Olive Ayhens

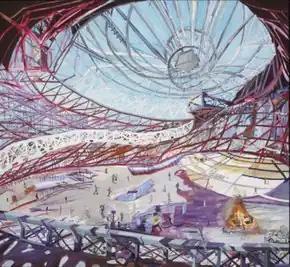
Olive Ayhens, "Colosseum of Chaos", oil on canvas, 48" x 57", 2007.

Olive Madora Ayhens (born 1943), is an American visual artist. She first gained recognition in California in the 1970s for stylized figurative work, but is most known for the fantastical, dizzying cityscapes, landscapes and interiors, often depicting New York City, that she has painted since the mid-1990s. These works intermingle the urban and pastoral, and inside and outside, employing absurd juxtapositions, improbabilities of scale and vibrant colors, in pointed but playful explorations of the clash between civilization and nature. "New York Sun" critic David Cohen has described her images as "poised between the lyrical and the apocalyptic. They capture both the poetry and the politics of the densely populated, literally and metaphorically stratified, used and abused city." She is based in Brooklyn, New York.